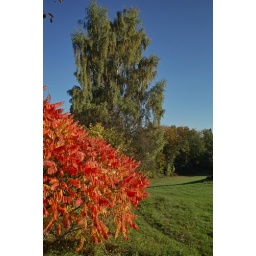
in the black forest